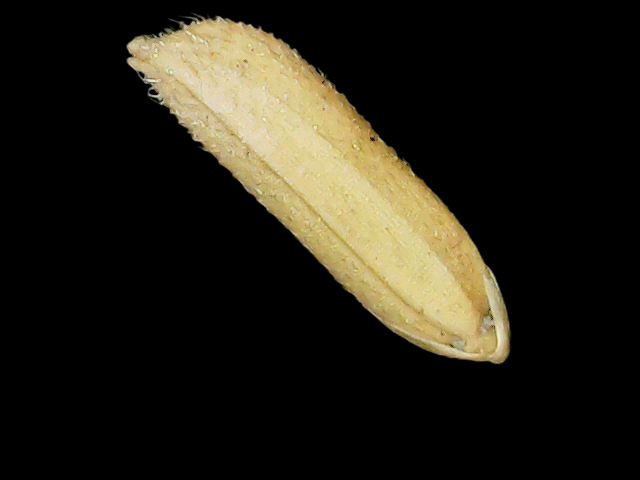
Rice variety: Binadhan16